Kava

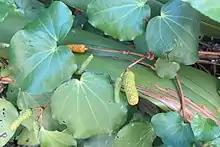
Kawakawa ("Piper excelsum") plant may have been named by early Polynesian voyagers to New Zealand due to its similarities to kava.

The Kawakawa ("Piper excelsum") plant, known also as "Māori kava", may be confused with kava. While the two plants look similar and have similar names, they are different, but related, species. Kawakawa is a small tree endemic to New Zealand, having importance to traditional medicine and Māori culture. As noted by the Kava Society of New Zealand, "in all likelihood, the kava plant was known to the first settlers of Aotearoa [New Zealand]. It is also possible that (just like the Polynesian migrants that settled in Hawaii) the Maori explorers brought some kava with them. Unfortunately, most of New Zealand is simply too cold for growing kava and hence the Maori settlers lost their connection to the sacred plant." Further, "in New Zealand, where the climate is too cold for kava, the Maori gave the name kawa-kawa to another "Piperaceae M. excelsum", in memory of the kava plants they undoubtedly brought with them and unsuccessfully attempted to cultivate. The Maori word kawa also means "ceremonial protocol", recalling the stylized consumption of the drug typical of Polynesian societies". Kawakawa is commonly used in Maori traditional medicine for the treatment of skin infections, wounds, and cuts, and (when prepared as a tea) for stomach upsets and other minor illnesses.